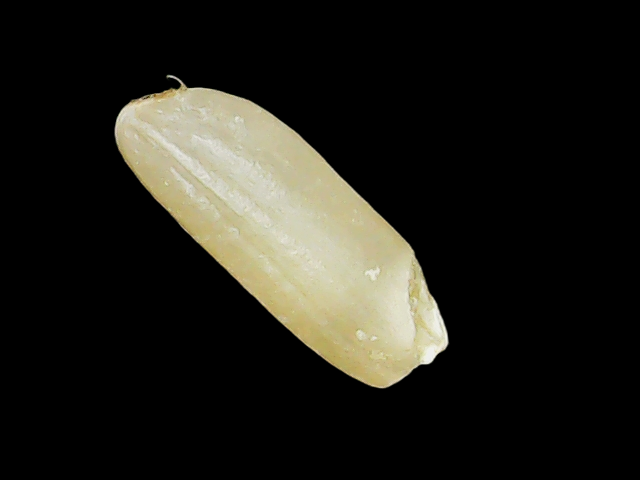
Rice variety: Binadhan12